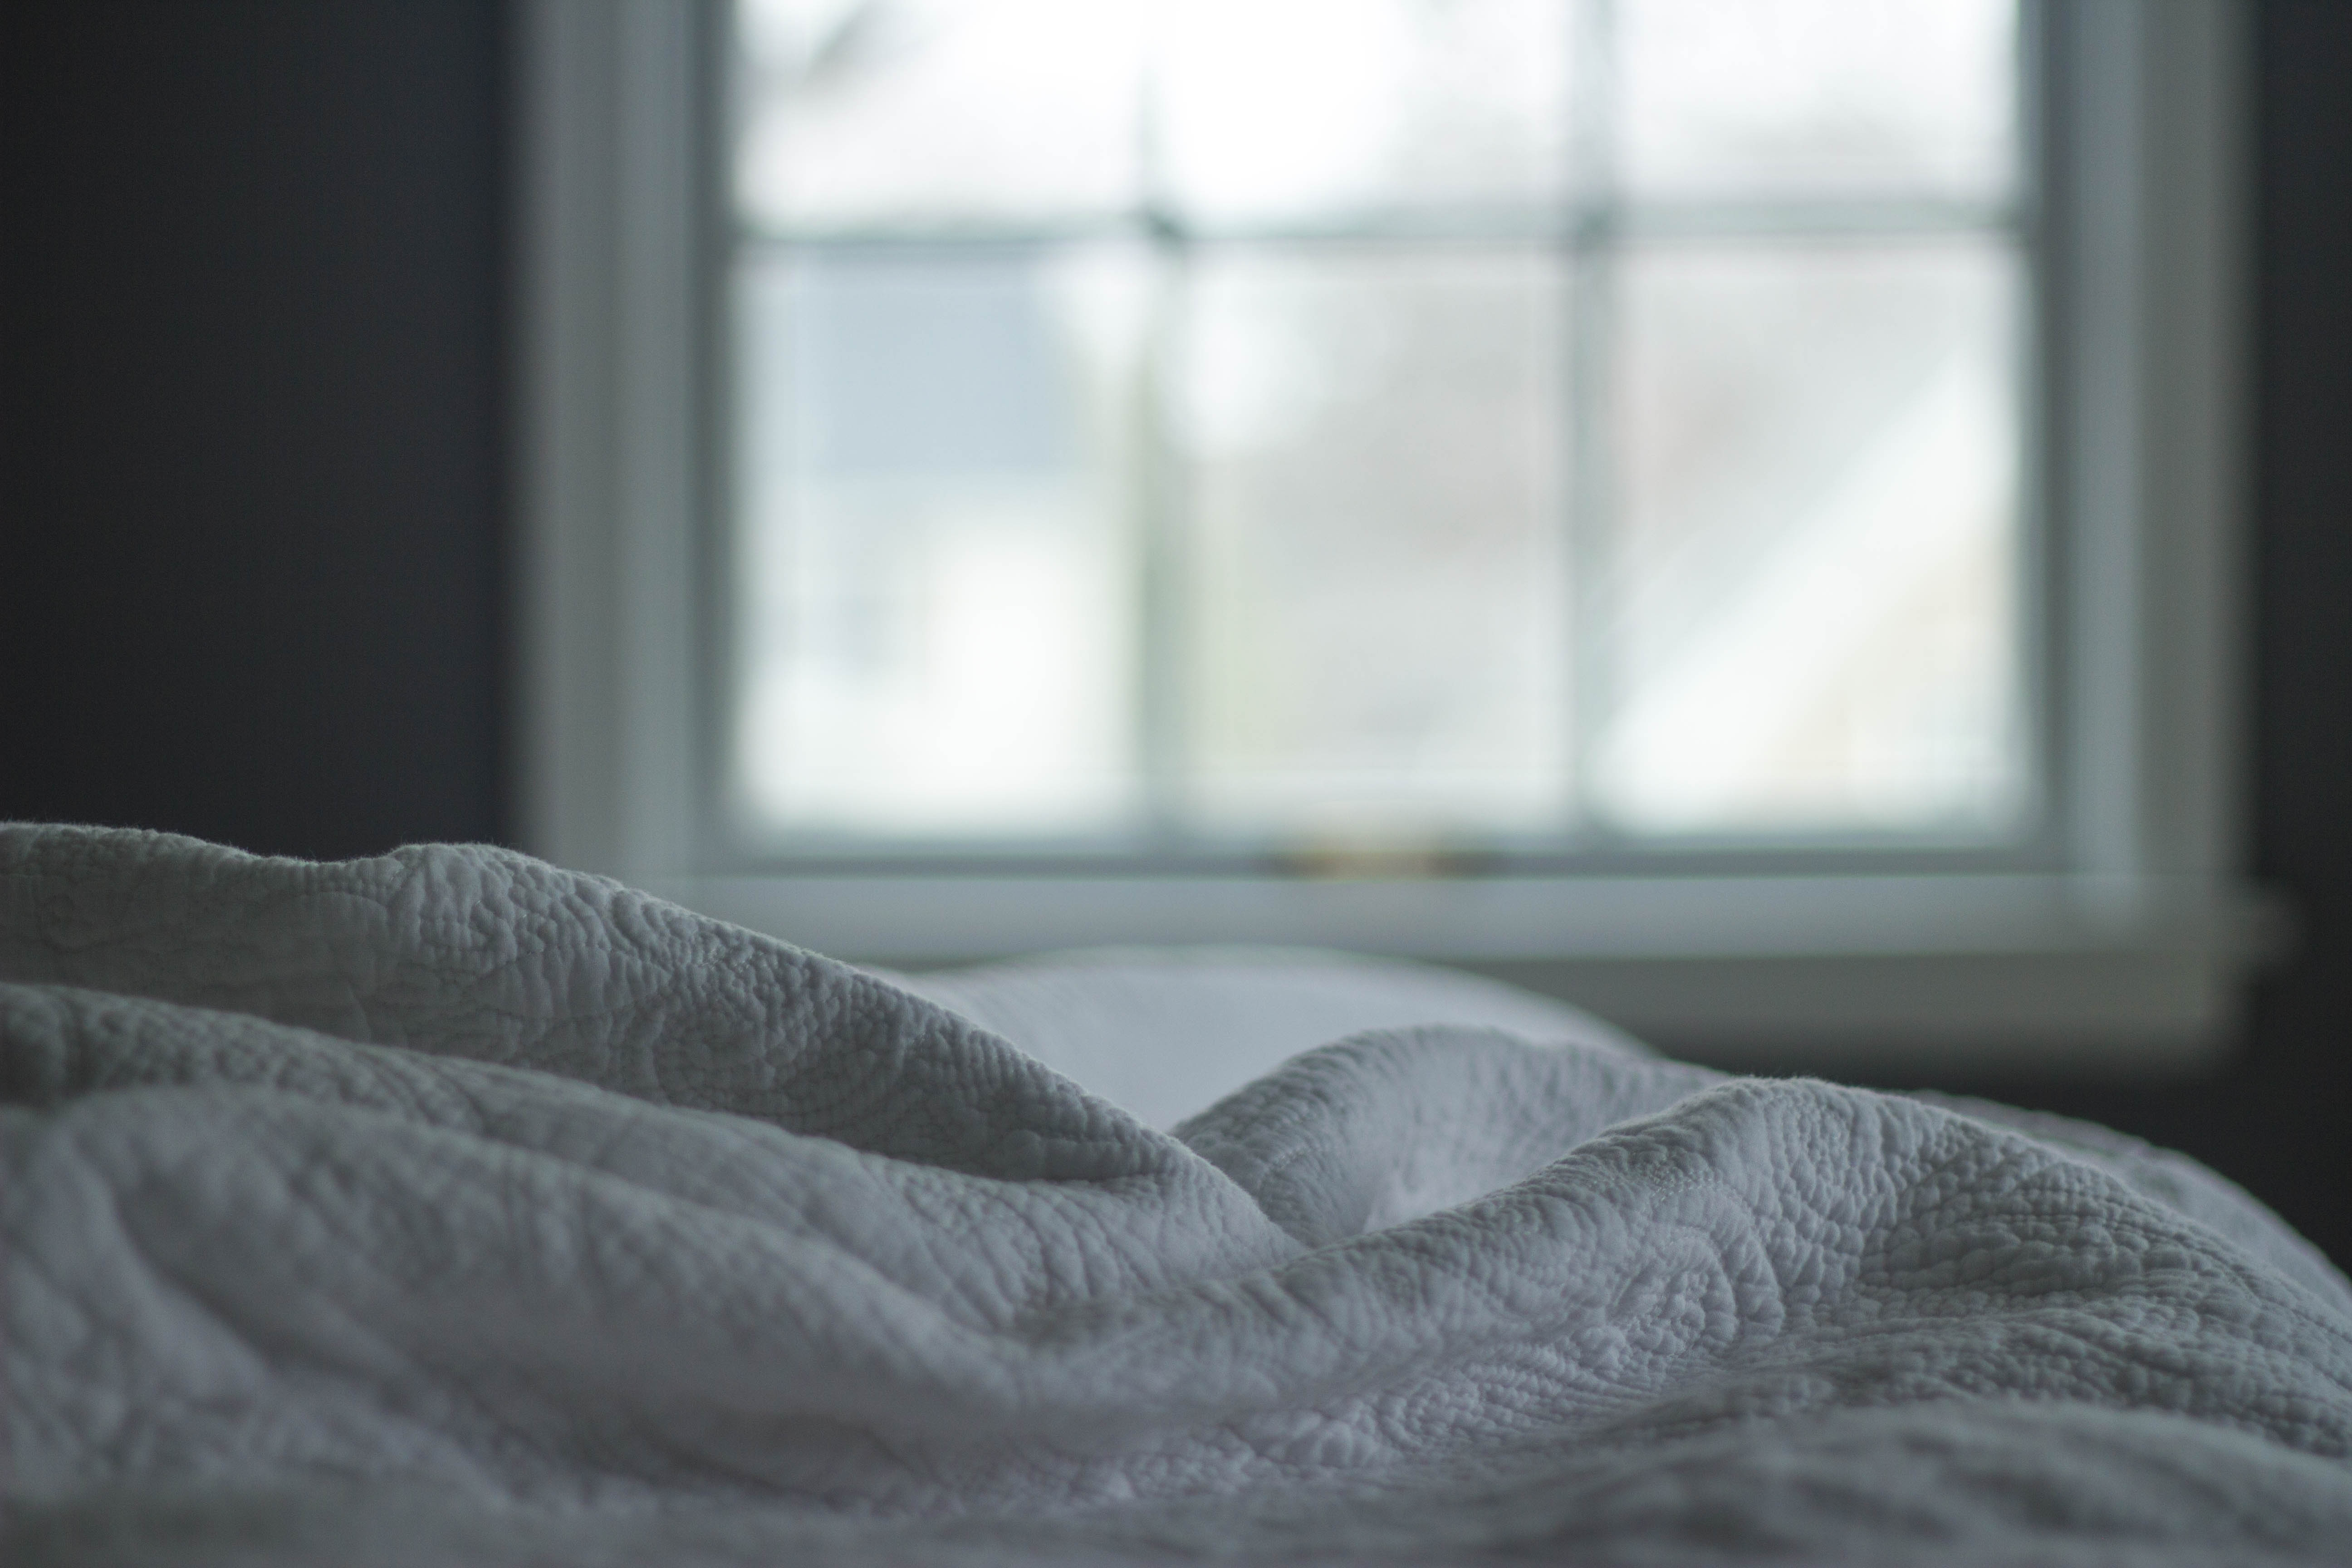
light, blur, white, morning, texture, floor, window, pattern, blue, living room, furniture, room, linen, bedroom, blanket, interior design, textile, inside, indoors, sleep, bed, cover, flooring, window covering, bed covers